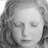
Emotion: sad